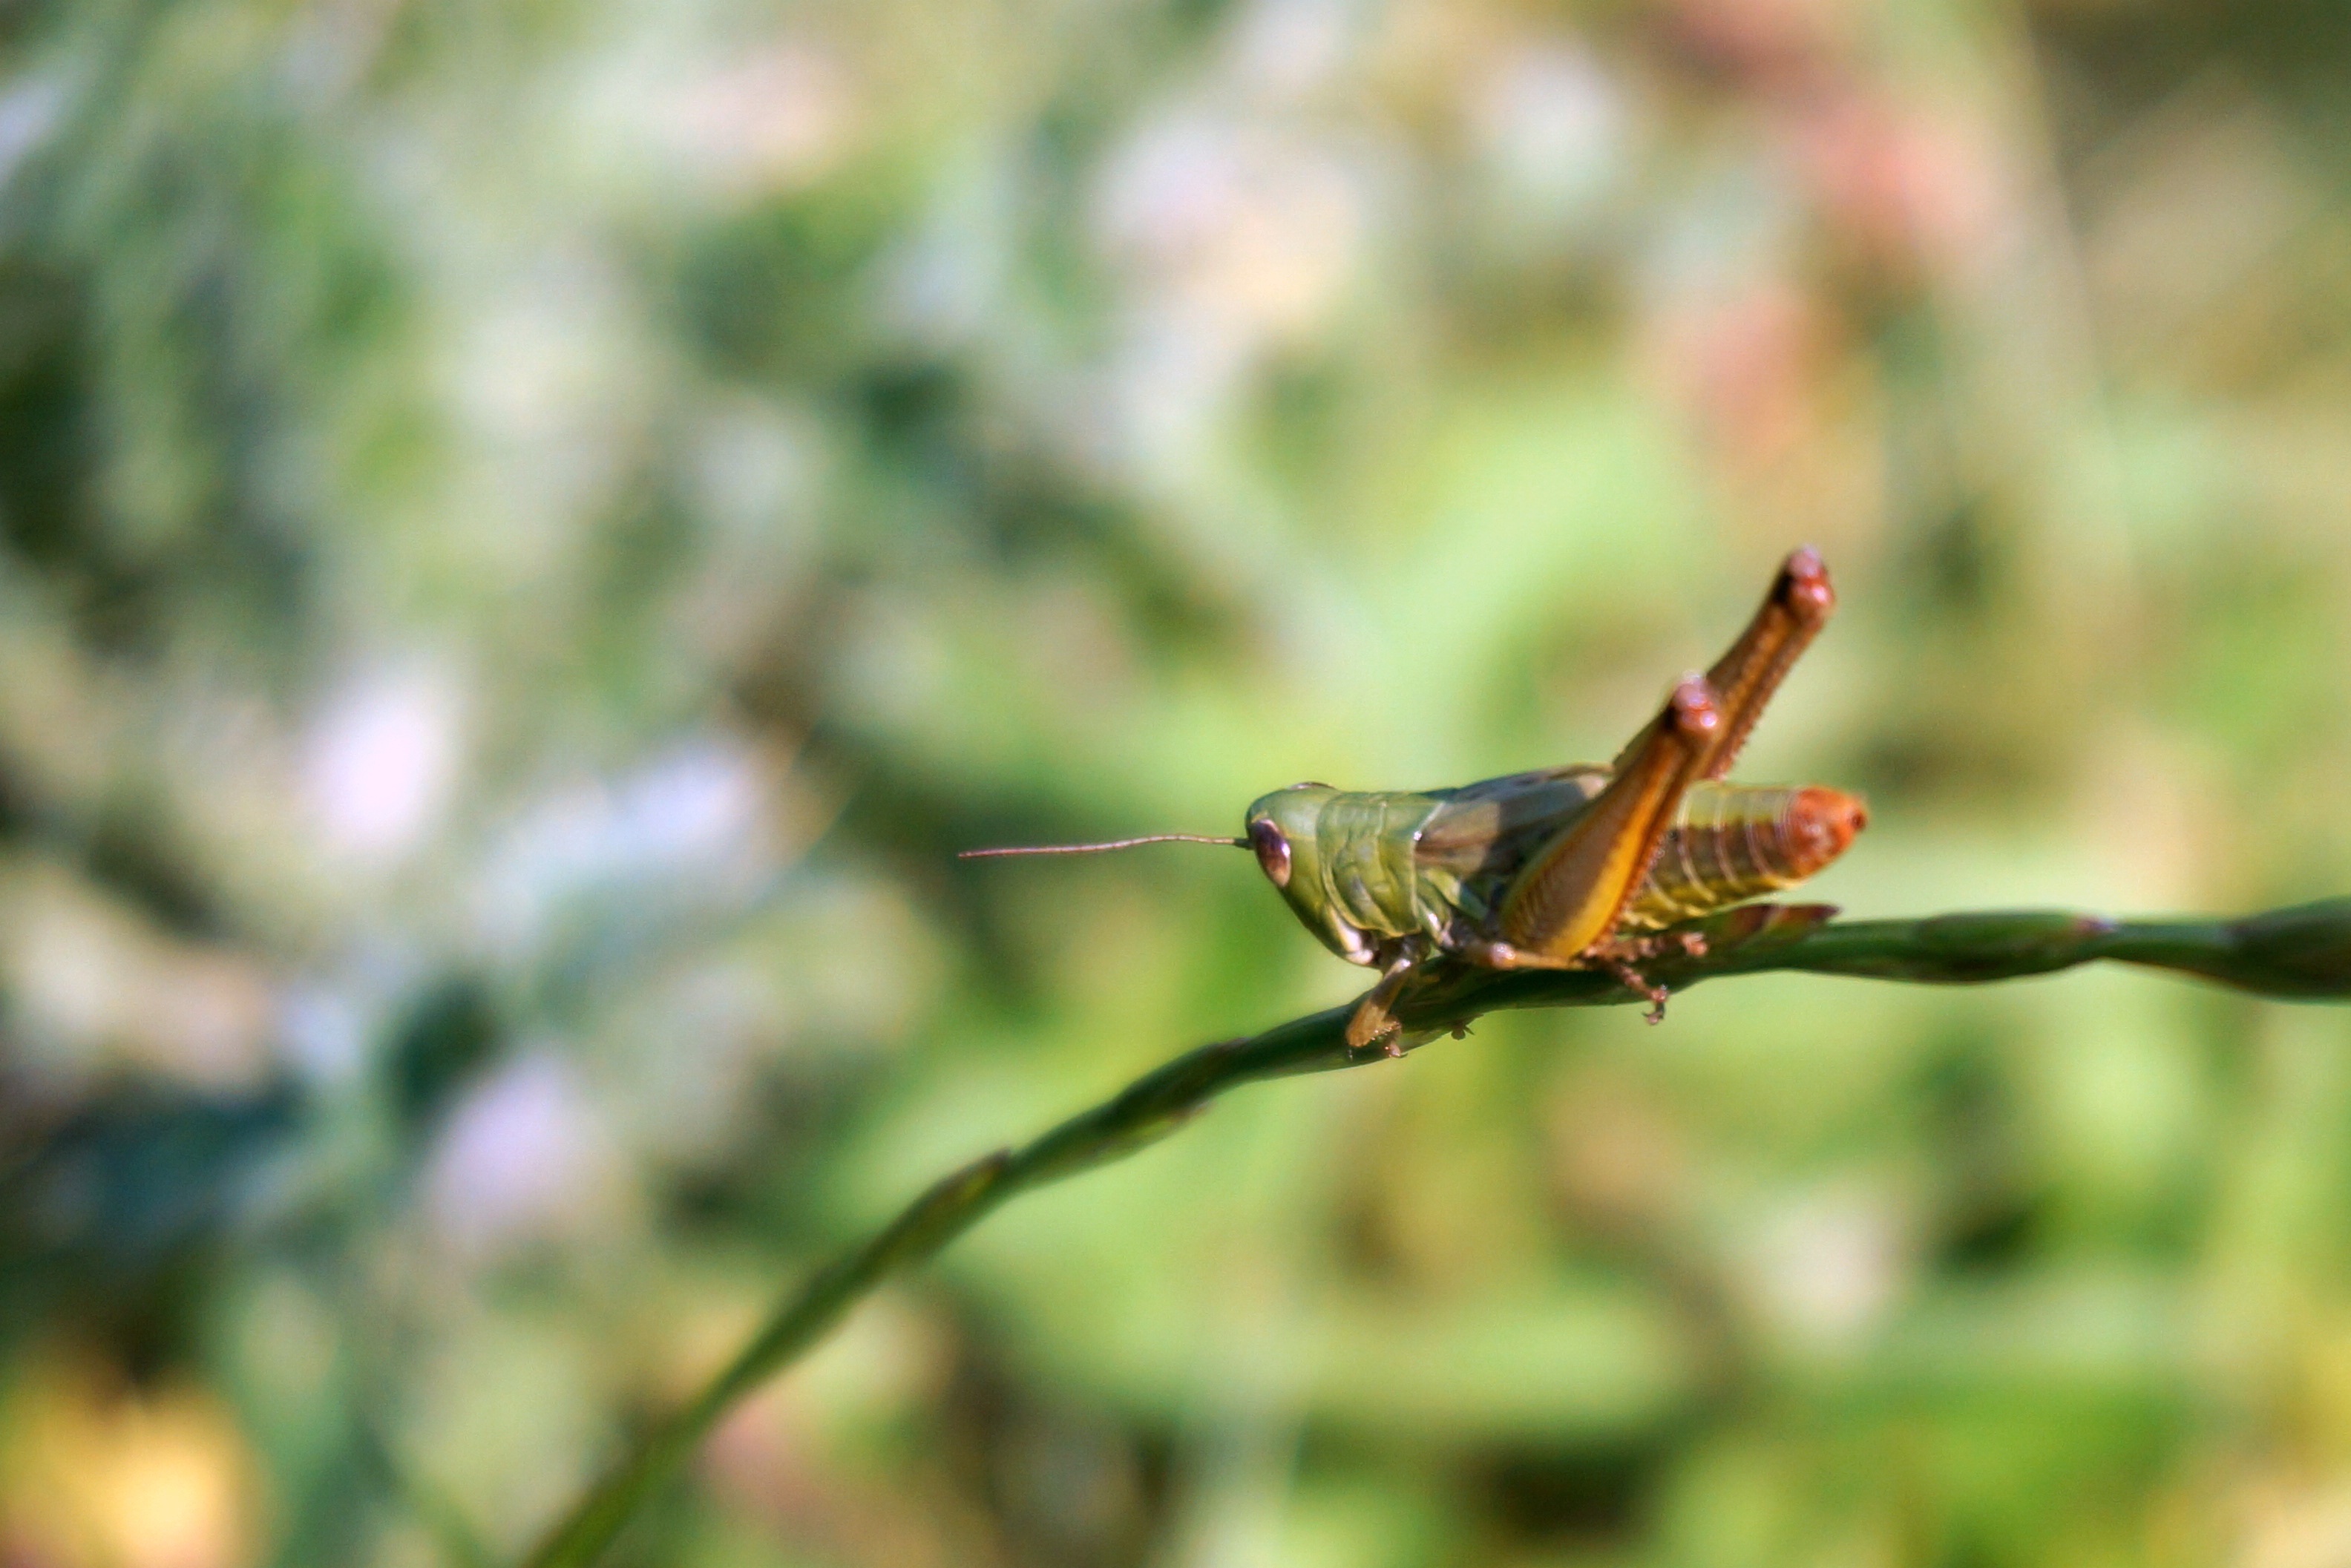
nature, grass, outdoor, branch, plant, photography, leaf, flower, animal, summer, wildlife, wild, green, insect, macro, natural, small, bug, garden, close, flora, fauna, invertebrate, close up, focus, back, grasshopper, locust, macro photography, cricket like insect